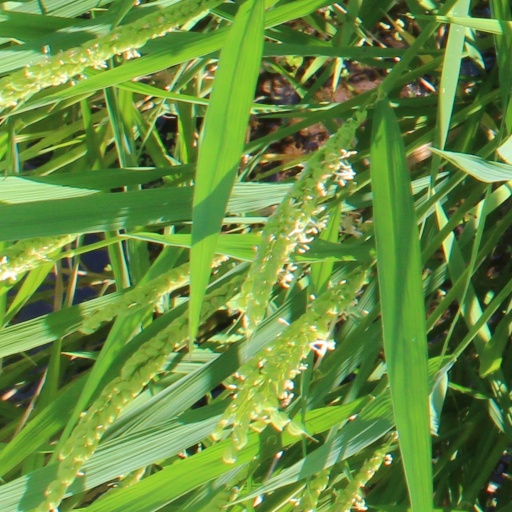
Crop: rice